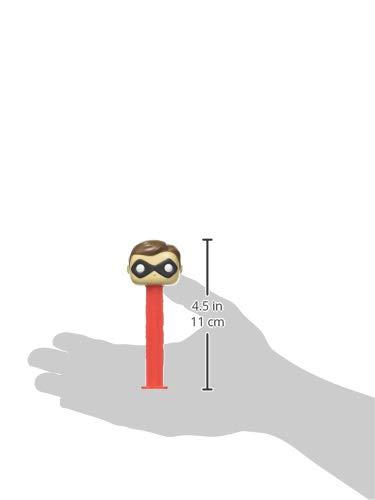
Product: Funko 35991 POP PEZ: Batman 1966 TV - Robin, Multicolor
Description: From Batman 1966 TV, Robin, stylized as a POP PEZ from Funko This new line of PEZ allows you to take your favorite characters on the go with some tastey treats Collect all PEZ from Funko.
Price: $5.52
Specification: ProductDimensions:3x1x4inches|ItemWeight:2.08ounces|ShippingWeight:2.08ounces(Viewshippingratesandpolicies)|ASIN:B07GNXHY1S|Itemmodelnumber:35991|Manufacturerrecommendedage:10yearsandup